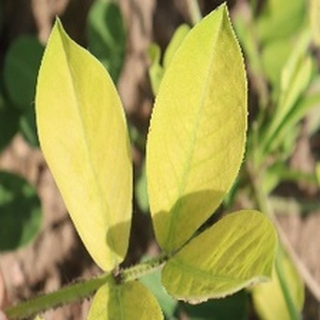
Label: groundnut_nutrition_deficiency